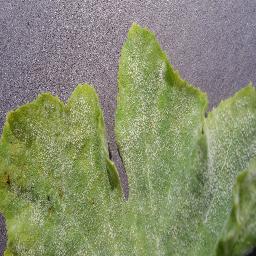
Label: Squash___Powdery_mildew